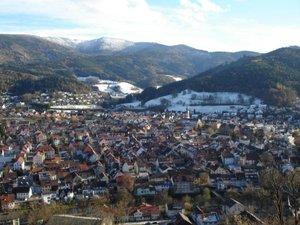
Waldkirch est une ville allemande de 21 000 habitants située dans le Bade-Wurtemberg, à environ 10 km à l'est de Emmendingen et à 16 km au nord-est de Fribourg-en-Brisgau.